Savoia-Marchetti SM.79 Sparviero

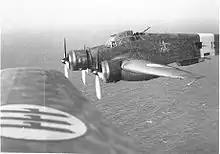
SM.79 in flight

The SM.79 saw action for the first time when serving with the "Aviazione Legionaria", an Italian unit sent to assist Franco's Nationalist forces during the Spanish Civil War. The "Sparviero" started its operational service at the end of 1936 when 8° "Stormo B.T." (Bombardamento Tattico), with "Gruppi" XXVII° and XXVIII°, under the command of "Tenente Colonnello" Riccardo Seidl, was sent to Spain. Deployed to the Balearic Islands, the unit was named "Falchi delle Baleari" (Balearic Falcons) and operated over Catalonia and the main cities of eastern Spain, attacking the Second Spanish Republic, killing 2,700 civilians and injuring more than 7,000. During the three years of the civil conflict, in excess of 100 SM.79s served as bombers for the "Aviazione Legionaria", of these, only four were recorded as being lost in combat. Due to the experience gained in Spain the SM.79-II, introduced during October 1939, went on to form the backbone of the Italian bomber corps during the Second World War.